Syrian wild ass

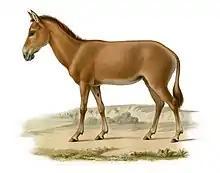
Illustration from 1869

European travelers in the Middle East during the fifteenth and sixteenth centuries reported seeing large herds. However, its numbers began to drop precipitously during the eighteenth and nineteenth centuries due to overhunting, and its existence was further imperiled by the regional upheaval of World War" "I. The last known wild specimen was fatally shot in 1927 at al Ghams near the Azraq oasis in Jordan, and the last captive specimen died the same year at the Tiergarten Schönbrunn, in Vienna.